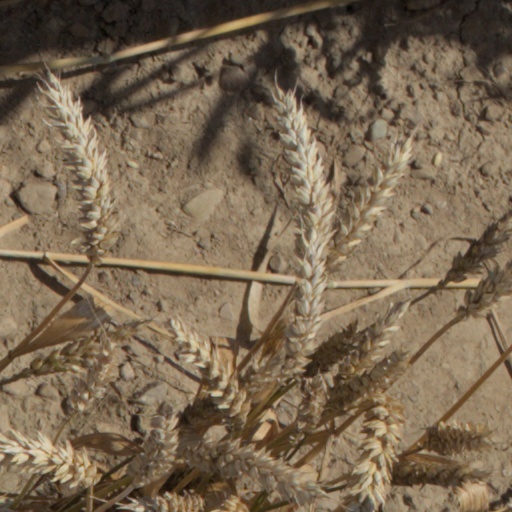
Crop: wheat